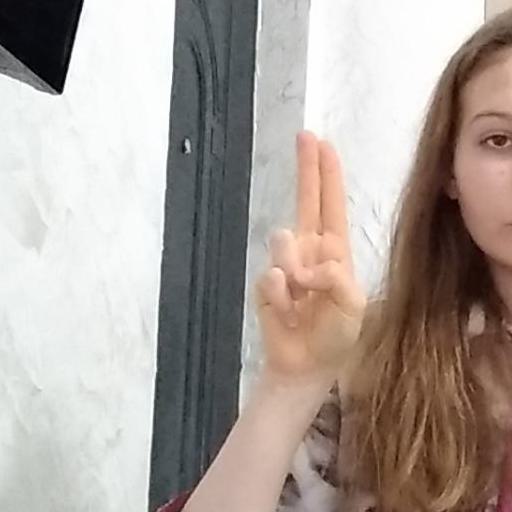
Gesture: two_up